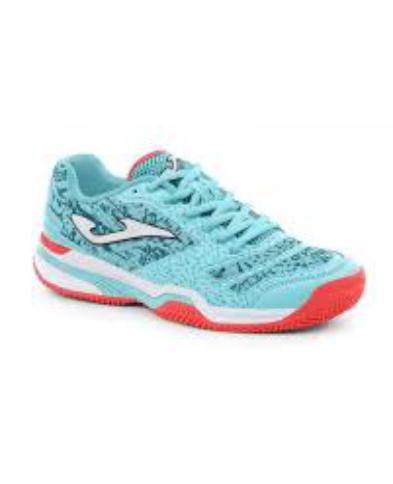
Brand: Joma-2
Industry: Clothes